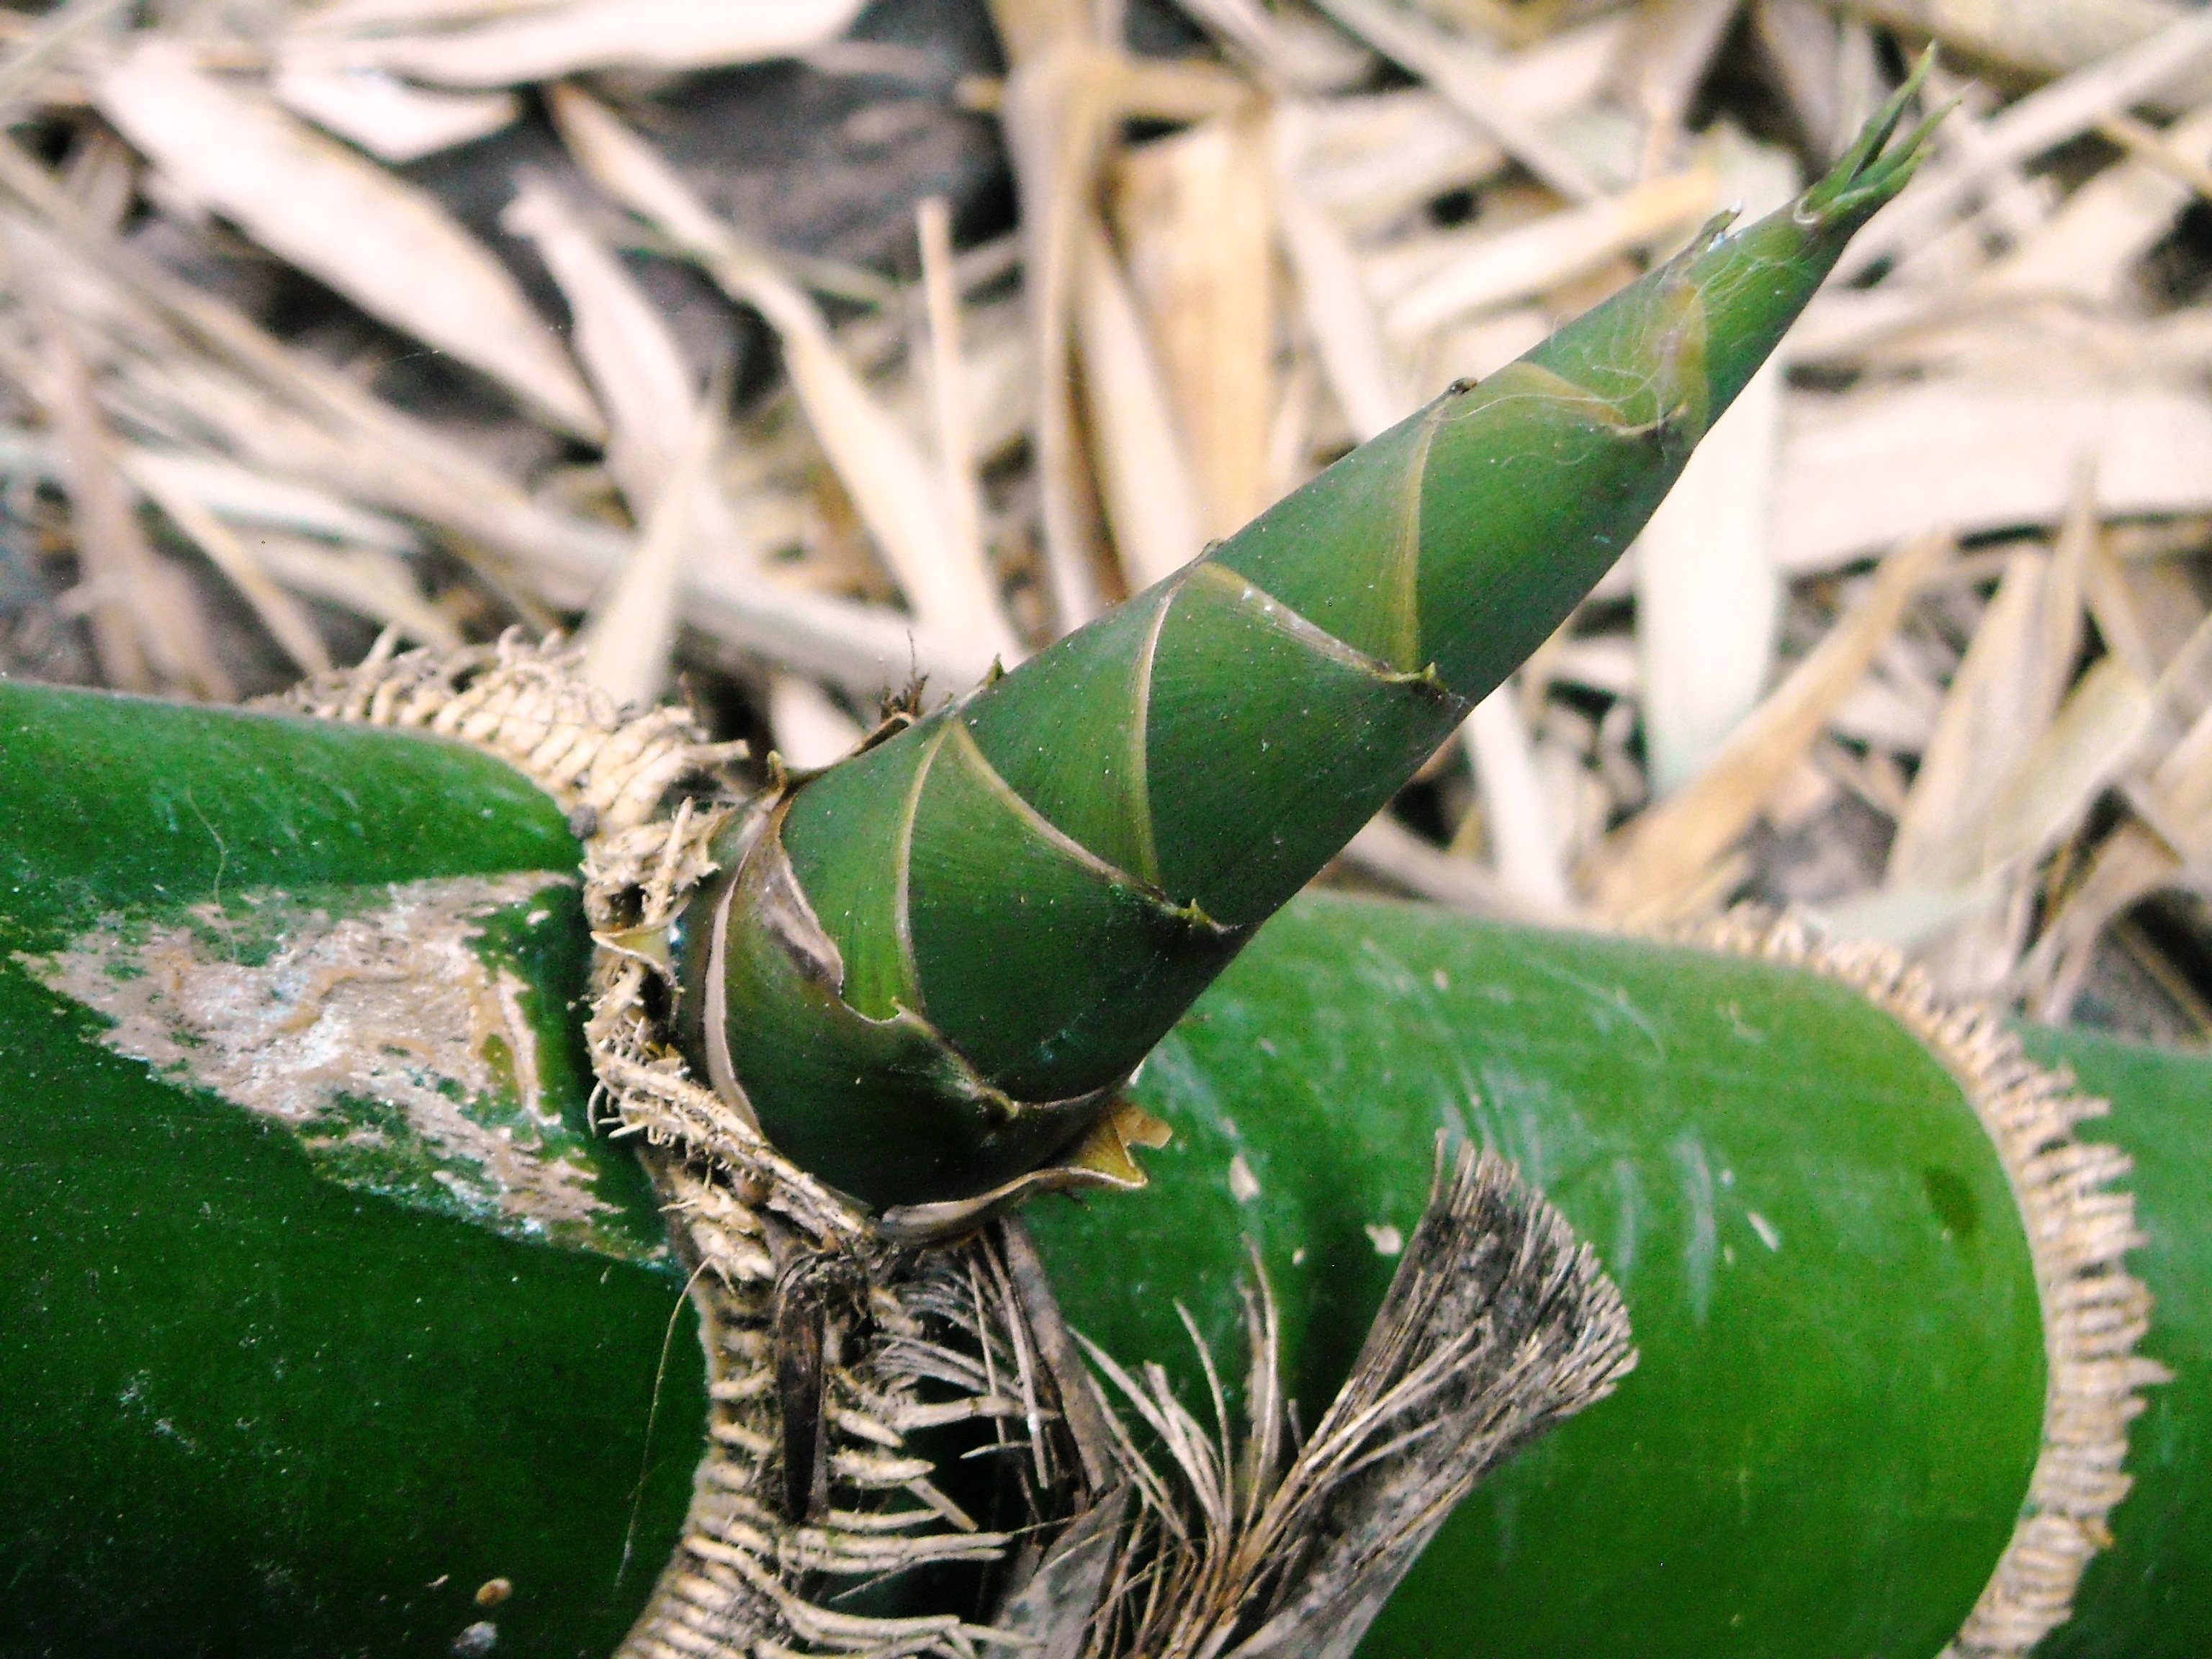
tree, nature, grass, branch, plant, leaf, flower, green, insect, botany, flora, fauna, invertebrate, close up, bamboo, macro photography, the tree, plant stem, moths and butterflies